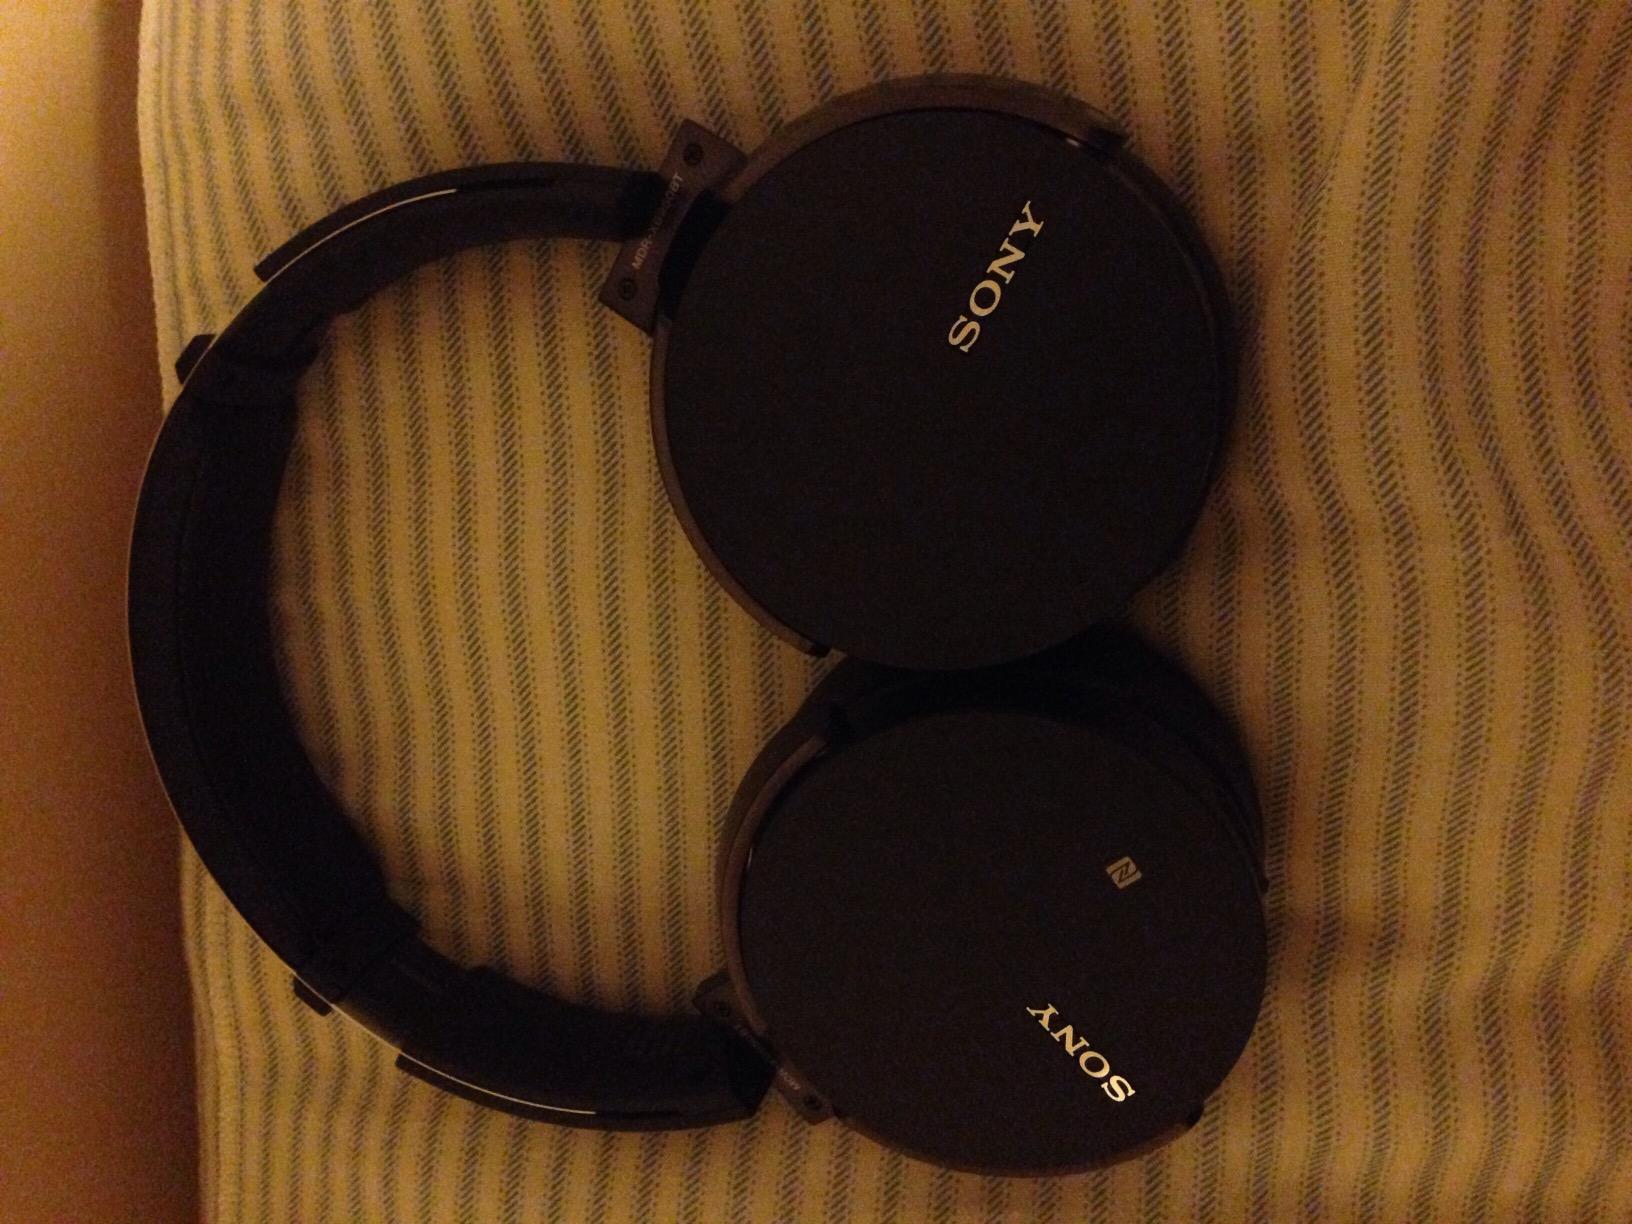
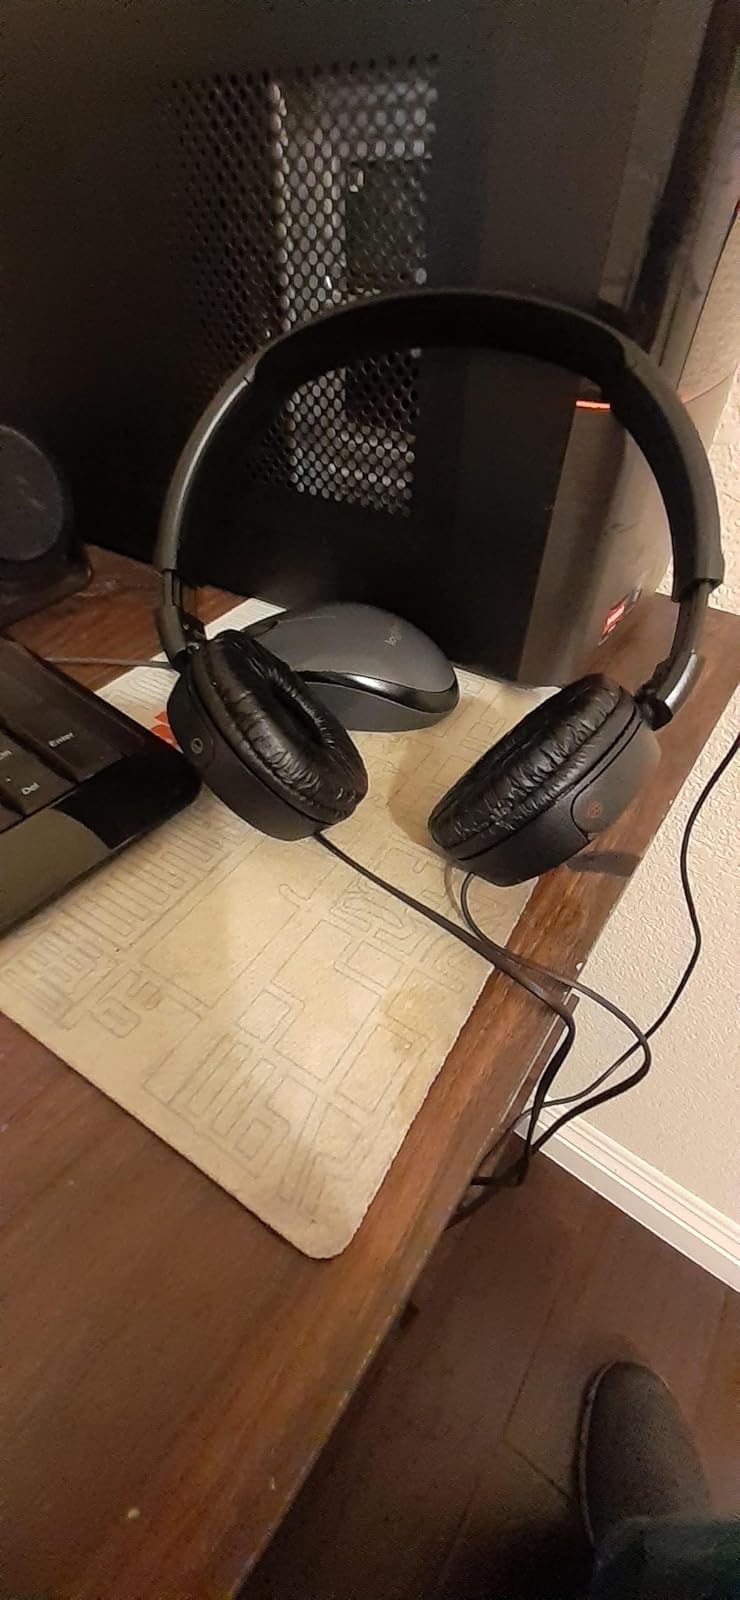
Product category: headphones
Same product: no